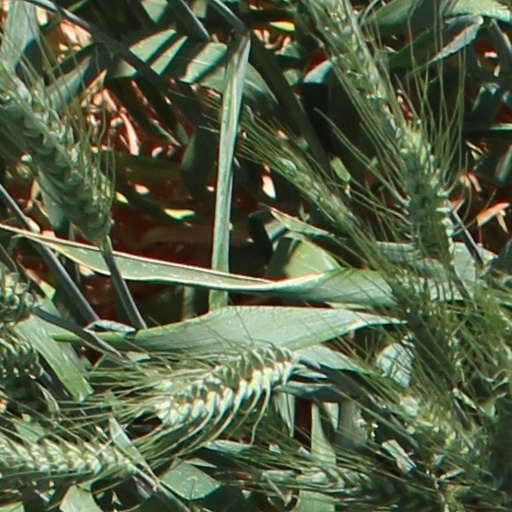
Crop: wheat